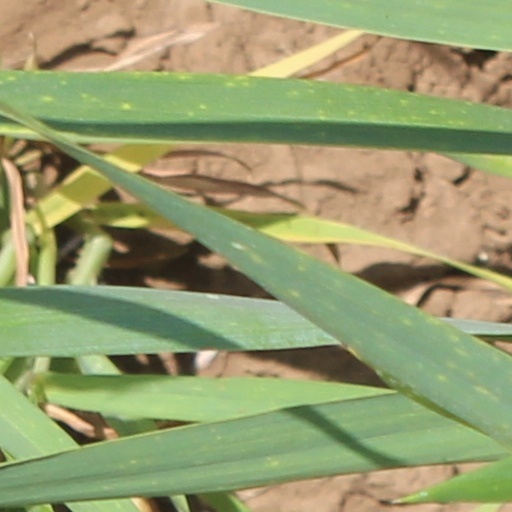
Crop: wheat